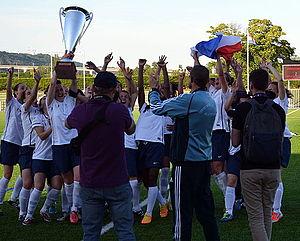
Finale du premier tournoi européen militaire de football féminin entre la France et les Pays-Bas (5 à 0).
Le sport à Saint-Maurice-de-Beynost unit l'activité sportive en général et la ville de Saint-Maurice-de-Beynost dans l'Ain en France. L'histoire contemporaine de cette ville située en Côtière est assez marquée par le sport, en particulier par la présence d'un certain nombre d’équipements autour du forum des Sports.
Le tournoi européen de football féminin militaire 2014 est la première édition du tournoi européen de football féminin militaire faisant office de championnat d'Europe de football féminin militaire. Il s'est déroulé du 3 juin 2014 au 5 juin 2014 au stade du Forum à Saint-Maurice-de-Beynost. Il a vu la victoire finale de la France. Le tournoi était organisé par le ministère français de la Défense.